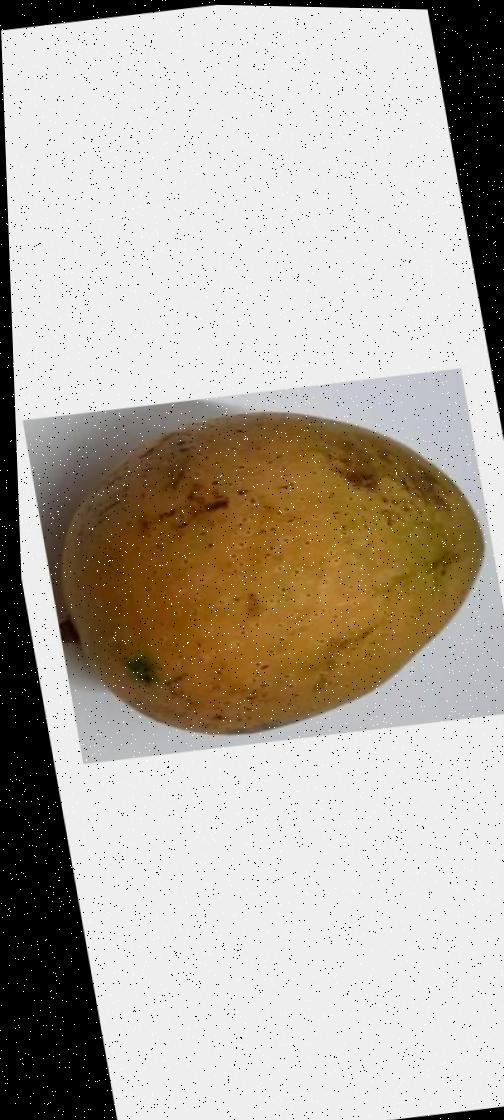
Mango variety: Ashshina Classic